Eastern small-footed myotis

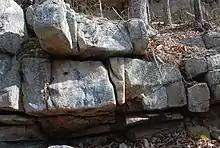
A rock outcrop in western Virginia used as an overwintering site by an eastern small-footed bat

The eastern small-footed bat has been most often reported during hibernation, and has been counted at approximately 125 caves and mines. They are one of the last species to enter hibernation in the fall and the first to leave in the spring, with a hibernation period lasting from late November to early April. They have been found in relatively cold caves and mines and can tolerate lower temperatures than other bat species. Unlike most other bat species, they often hibernate in caves and mines that are relatively short (150m) and they are most often found hibernating near the entrance where temperatures sometimes dip below zero and the humidity is low (Barbour and Davis 1969; Merritt 1987; Harvey 1992). Eastern small-footed bats have been impacted by the fungal disease white nose syndrome (WNS), but apparently less so than some other eastern bat species. Aspects of their biology make them difficult to count during surveys of hibernacula, but also probably offer some protection from WNS. For example, they tend to hibernate individually or in groups of less than 50, and often in small crevices. Bat biologists have speculated that the species also hibernates outside of caves and mines. Observations of eastern small-footed bats in western Virginia roosting in crevices along sandstone cliff faces in winter support this idea.